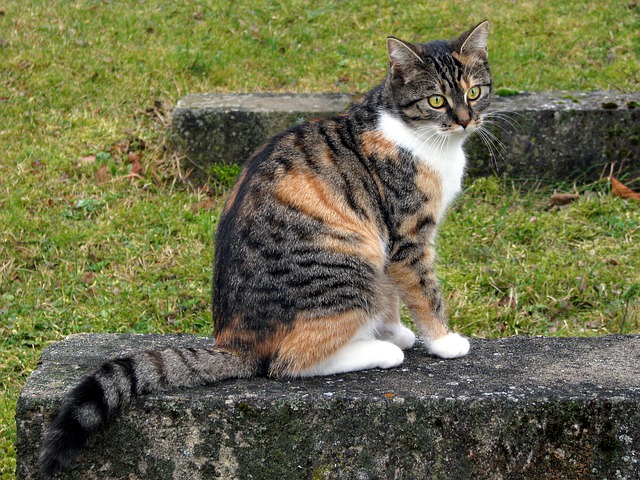
Label: cat